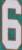
Number: 6